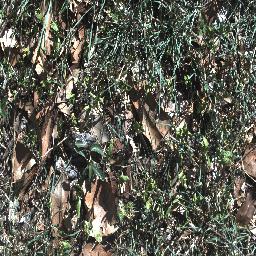
Label: negative